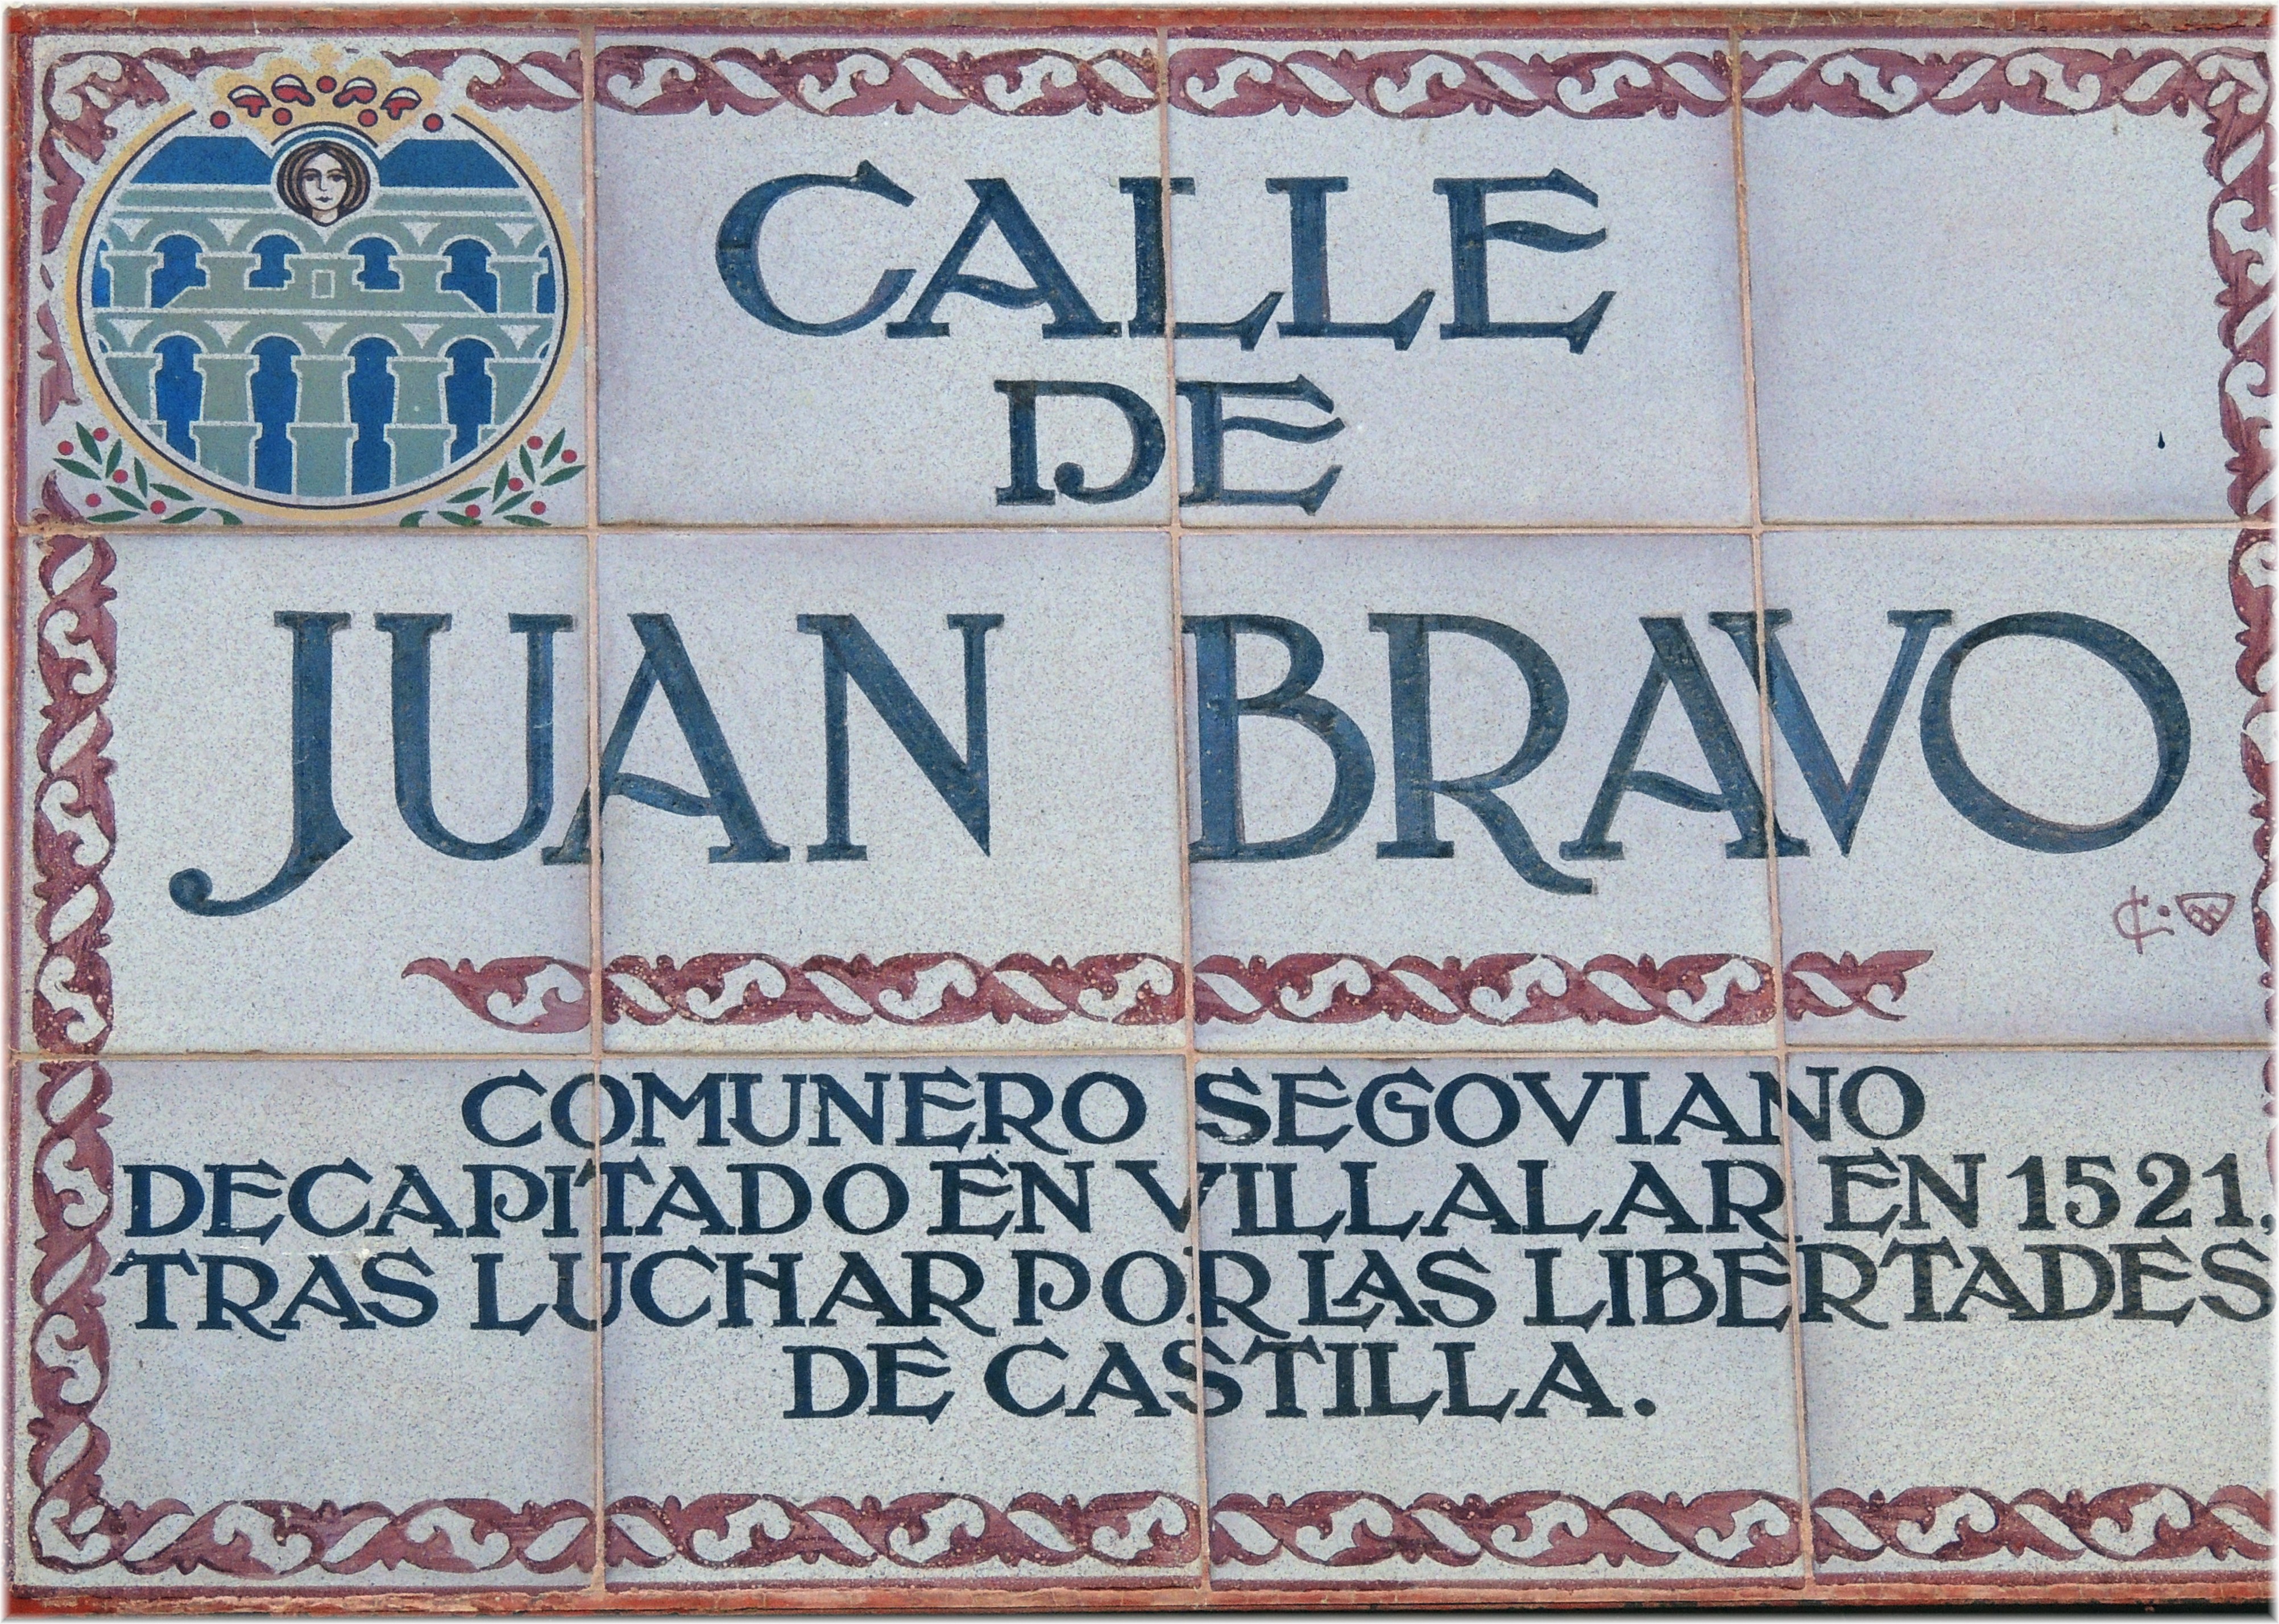
advertising, banner, material, label, font, text, vehicle registration plate